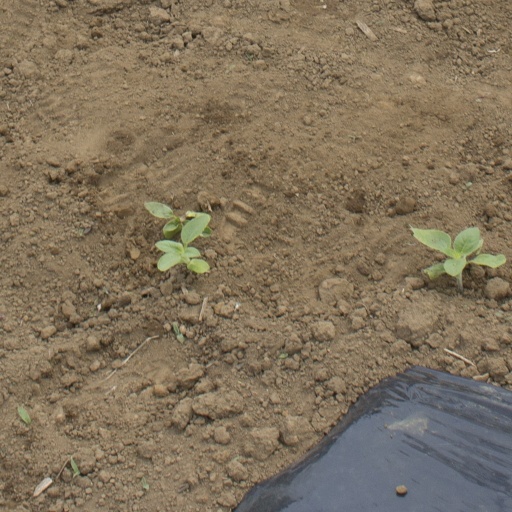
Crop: Jerusalem artichoke